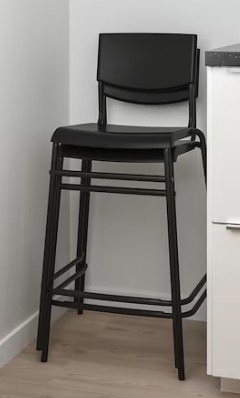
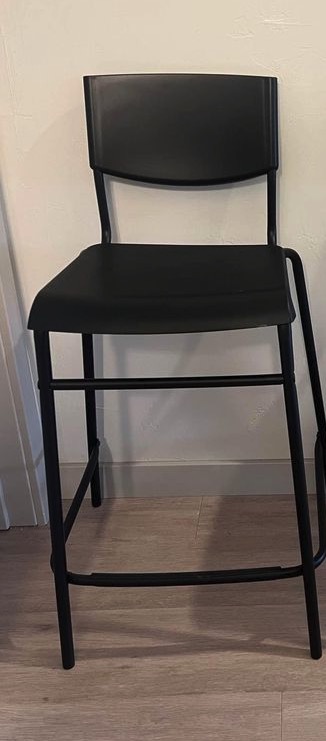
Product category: stool
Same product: yes